Aflatoxin

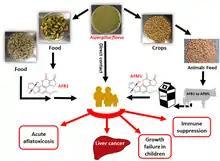
Schematic summarizing the major AFB1 and AFM1 contamination/exposure routes and adverse health effects to human

A primary means of limiting risk from aflatoxins in the food supply is food hygiene in the commercial commodity supply chain, such as rejecting moldy grain for use in food processing plants and testing of batches of ingredients for aflatoxin levels before adding them to the mix. Regulatory agencies such as the FDA set limits on acceptable levels. Grain drying itself, which is necessary for viable combine harvesting in many regions, lays the fundamentals for this effort by preventing stored grain from being too damp in the first place.